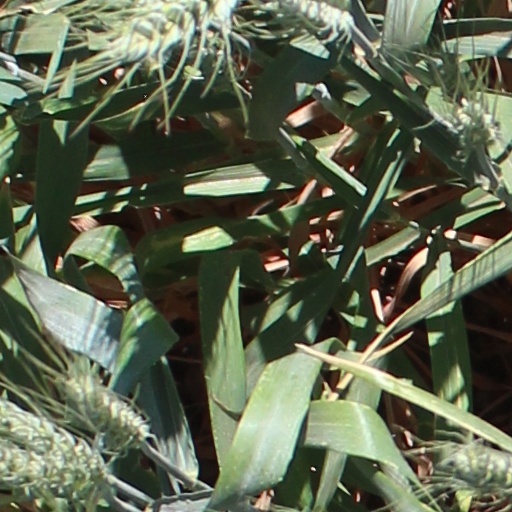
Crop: wheat